1934–35 North American drought

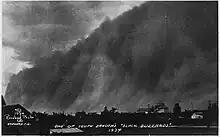
Approaching dust storm in South Dakota in 1934

Excessive heat and drought problems affected the United States in 1934–35 from the Rocky Mountains, Texas and Oklahoma to parts of the Midwestern, Great Lakes, and Mid-Atlantic states. These droughts and excessive heat spells were parts of the Dust Bowl and concurrent with the Great Depression in the United States.